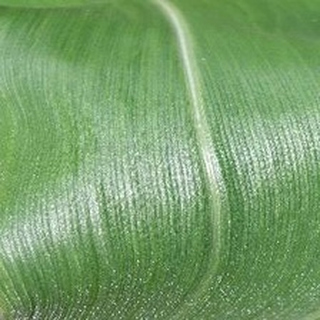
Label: healthy_corn